Animals in the Ancient Near East

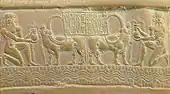
Cylinder seal impression from the Akkadian period (c. 2200 BC) depicting naked heroes watering buffaloes. Louvre Museum.

Another major activity where the labor of domesticated animals was essential was transportation. Animals were used to pull carts (as draft animals) or to carry goods (as pack animals). Although donkeys might have been harnessed to pull sledges before the invention of the wheel in the late 4th millennium BC and later used for heavy four-wheeled carts, this role was mainly reserved for cattle and later for horses. The introduction of horses in the 2nd millennium BC enabled the creation of lighter, faster two-wheeled chariots.